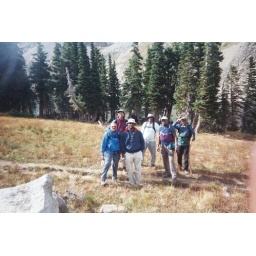
The lake nestles in bowl at about 1000 below the Continental Divide in the Rocky Mountains of Colorado.